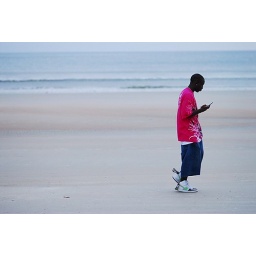
turn to clear your vision / daytona beach in the morning